Djaniny

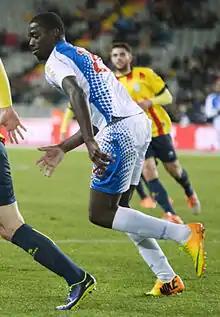
Djaniny with Cape Verde in 2013

Jorge Djaniny Tavares Semedo (born 21 March 1991), known as Djaniny, is a Cape Verdean professional footballer who plays as a forward.